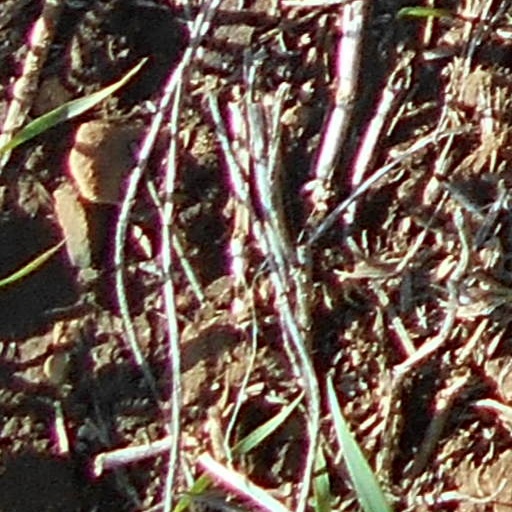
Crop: wheat